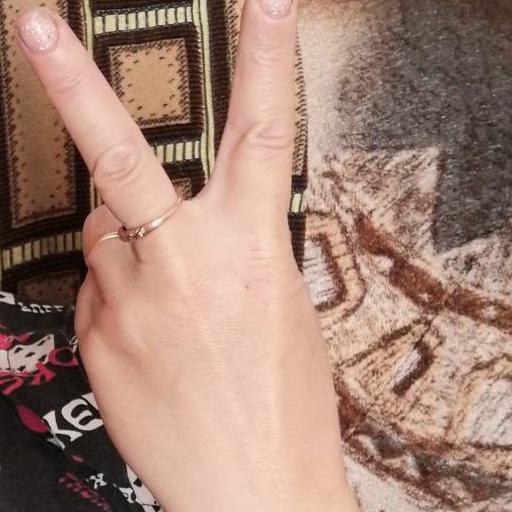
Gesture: peace_inverted